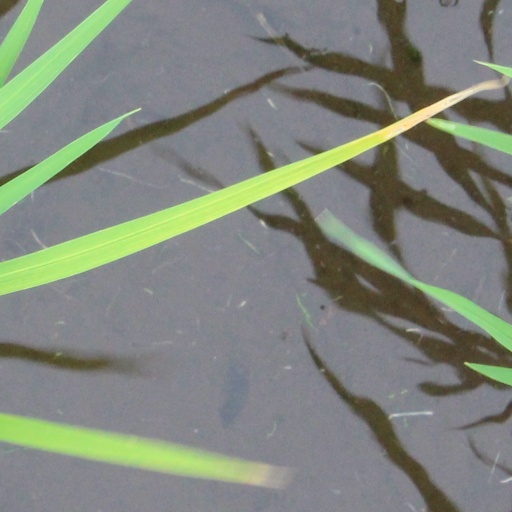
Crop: rice